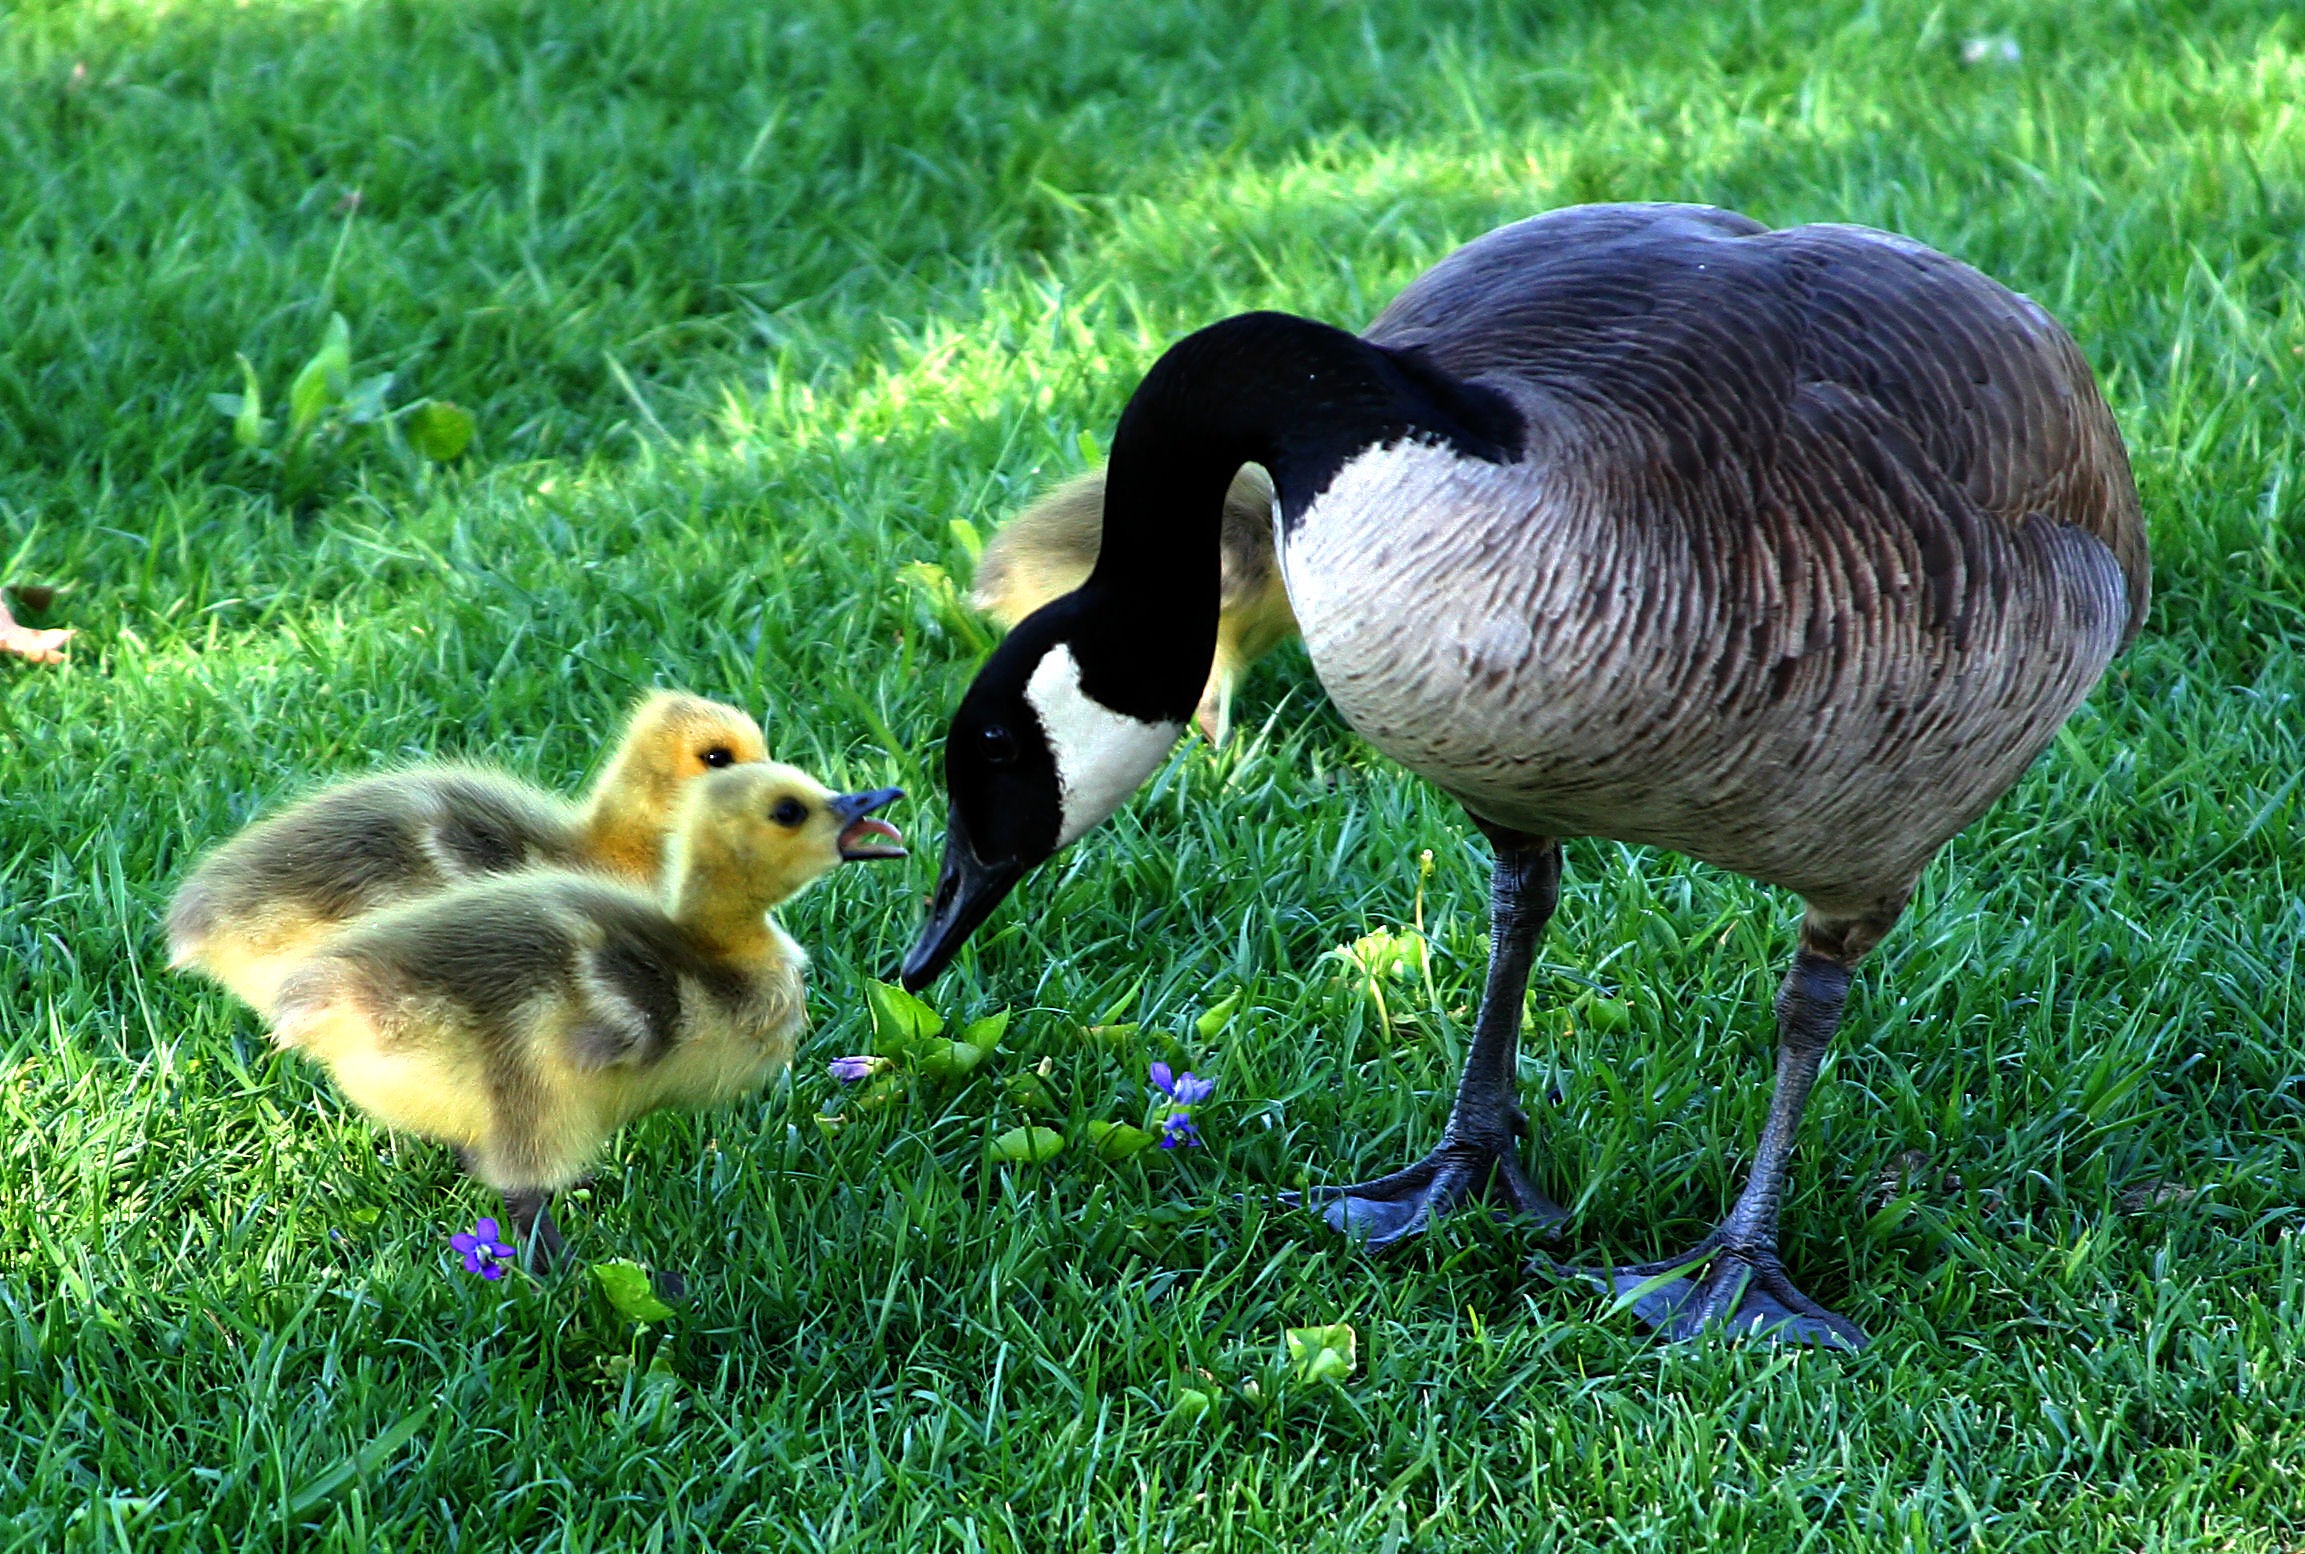
nature, grass, bird, wildlife, fluffy, beak, fauna, wild life, family, duck, animals, goose, vertebrate, feathered, waterfowl, chicks, water bird, animal world, canada goose, water birds, mother's day, ducks geese and swans, babys